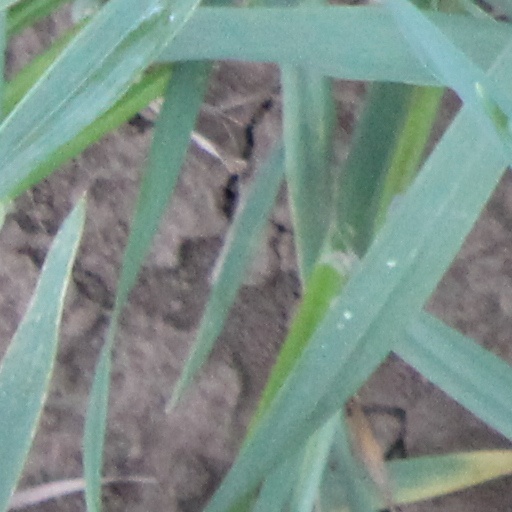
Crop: wheat